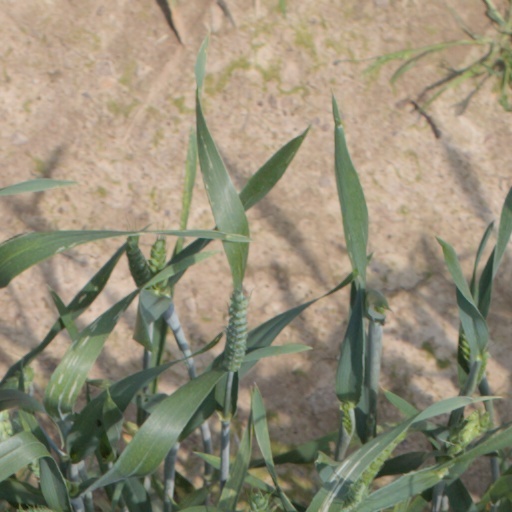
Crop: wheat